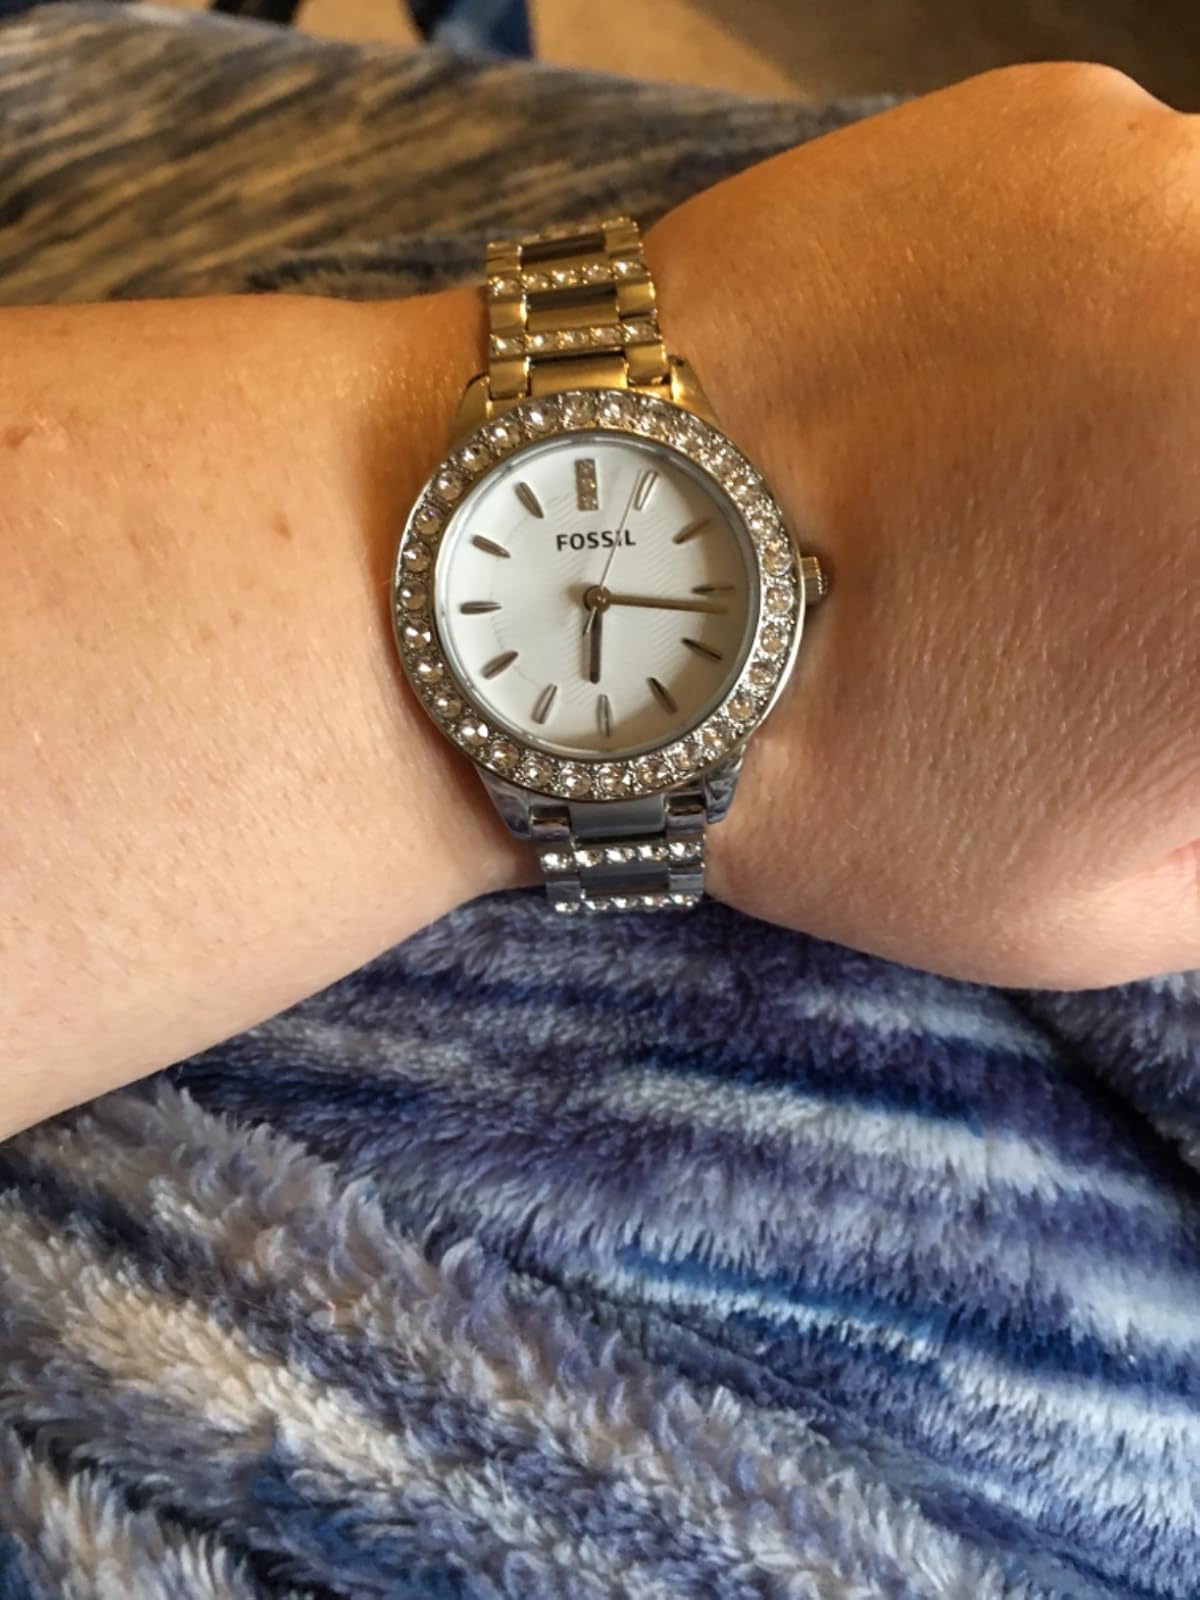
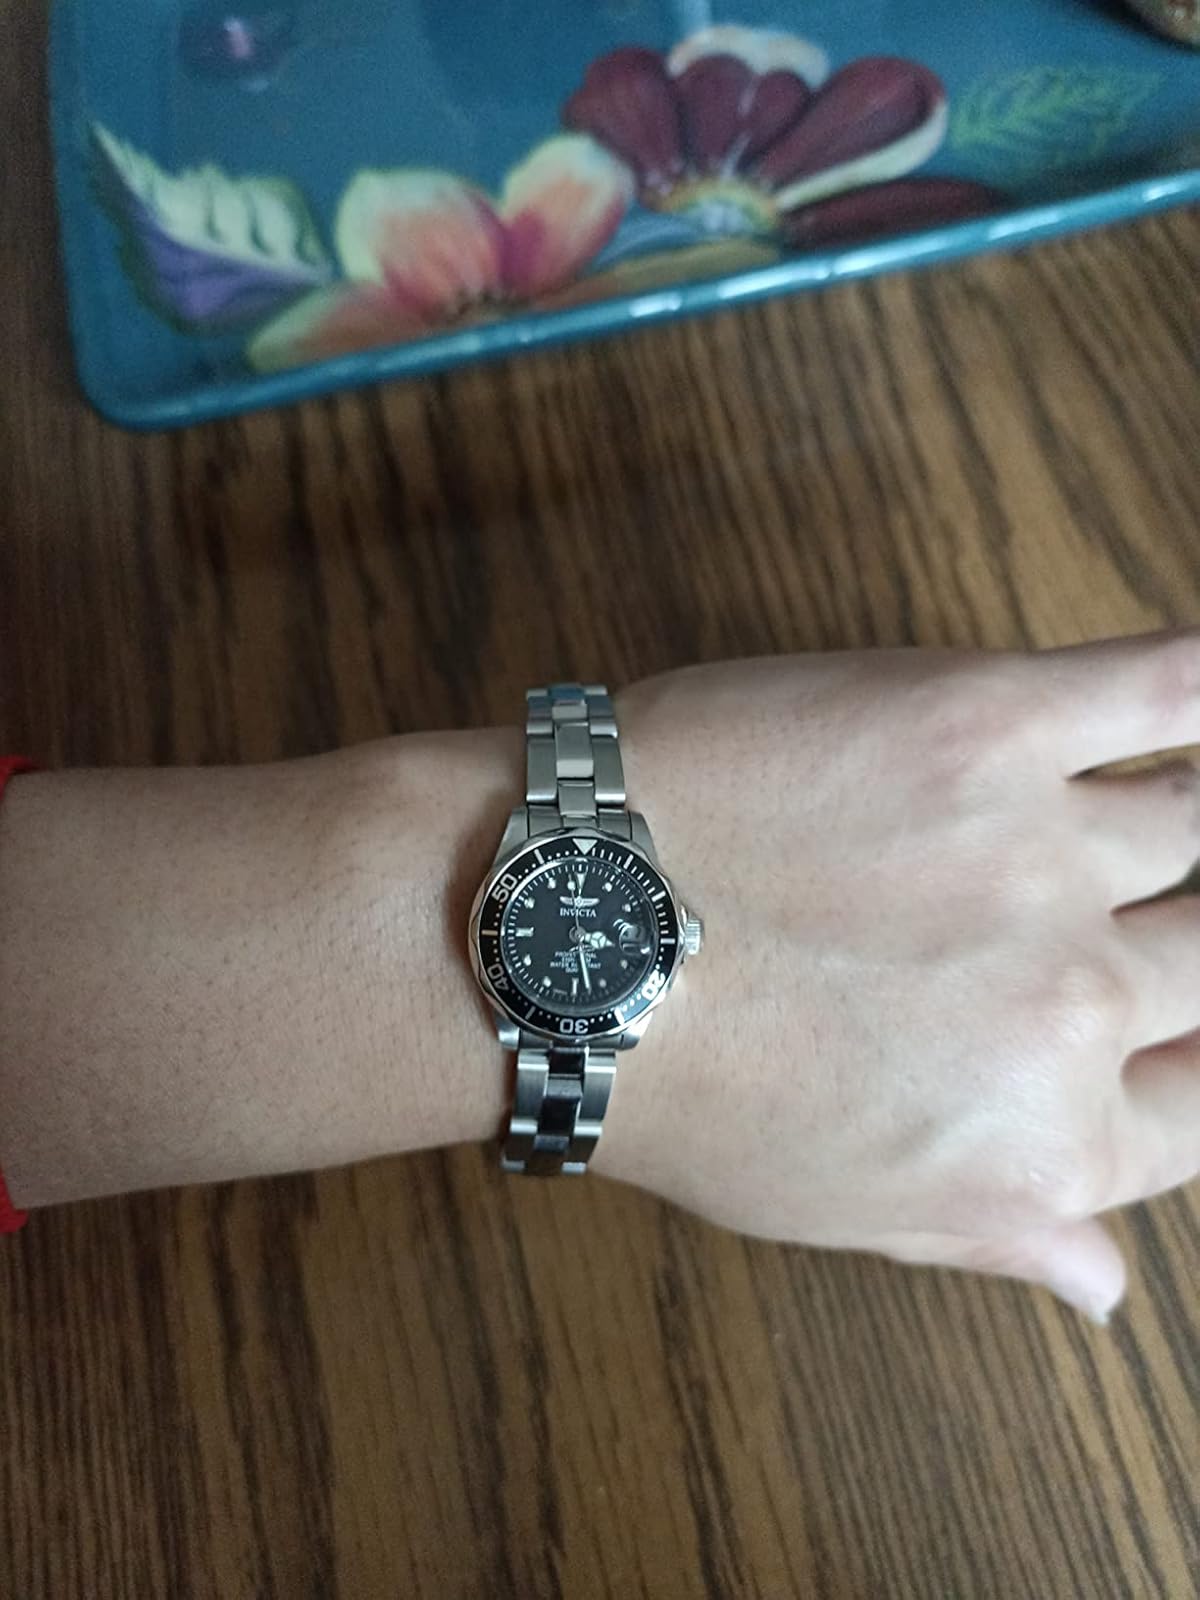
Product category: accessories_watch
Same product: no